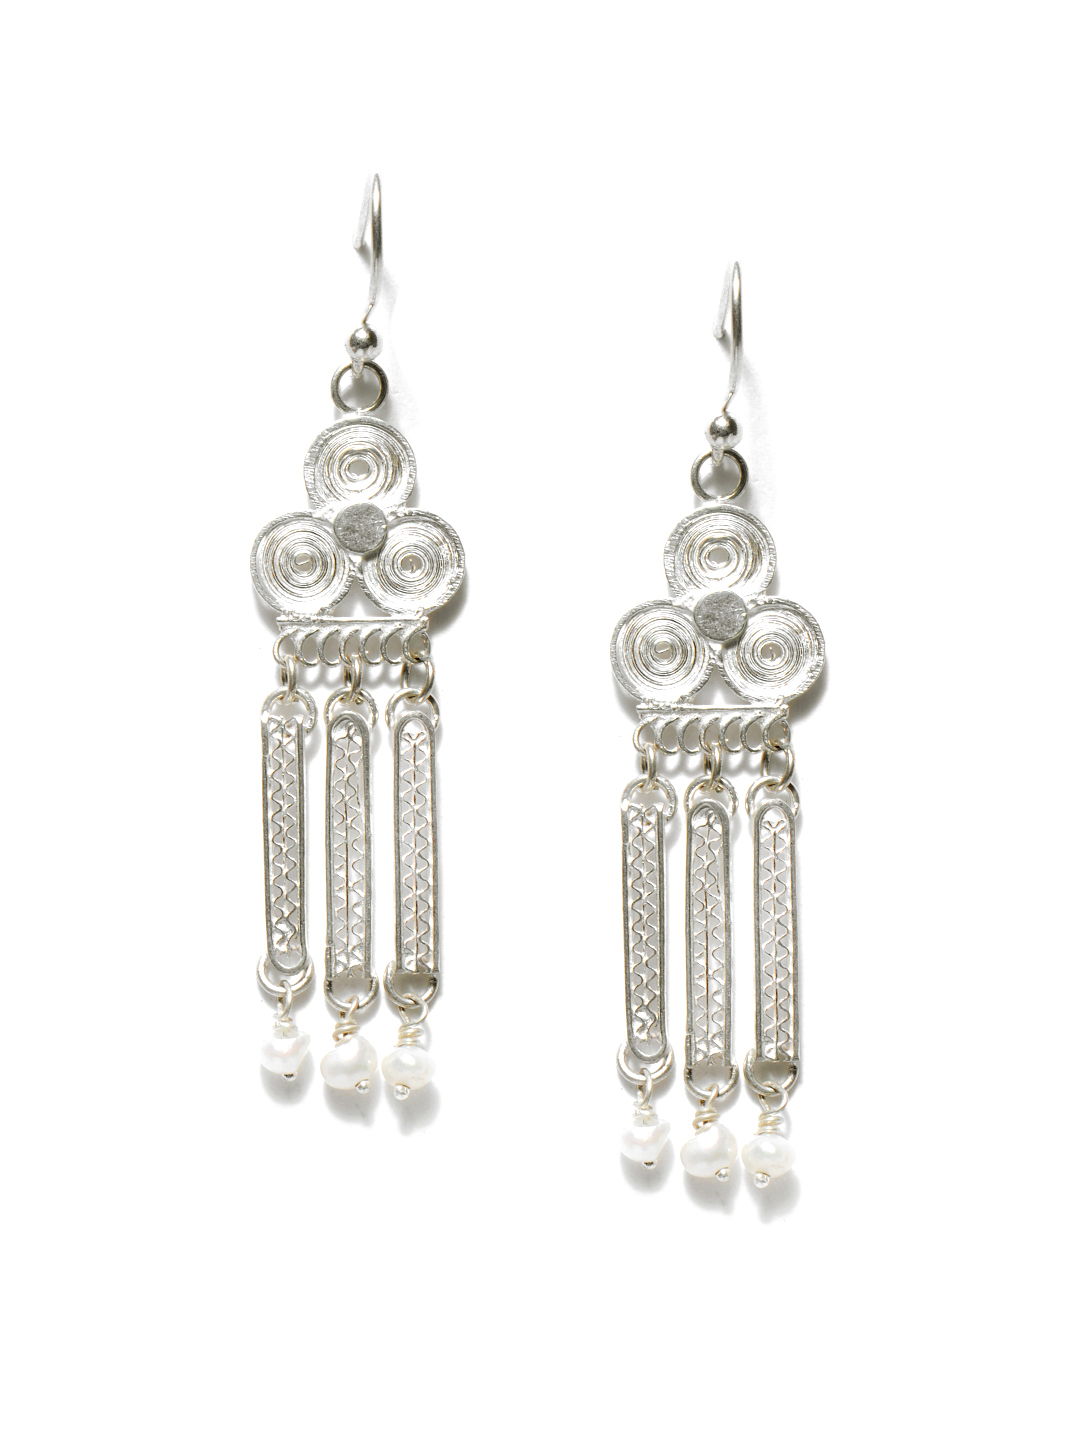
Fabindia Silver Drop Earrings
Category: Accessories / Jewellery / Earrings
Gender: Women
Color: Silver
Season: Winter 2016
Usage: Casual